KFDM

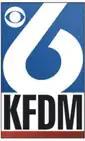
The former KFDM logo, used from 2002 until August 2015.

From 2003 to 2006, the station carried programming from the United Paramount Network (UPN) as a secondary affiliation. In 2008, KFDM agreed to provide Southland Conference Television Network programming on Time Warner Cable Channel 35 starting on September 13. At the beginning of 2007, KFDM started broadcasting The CW on its second subchannel.